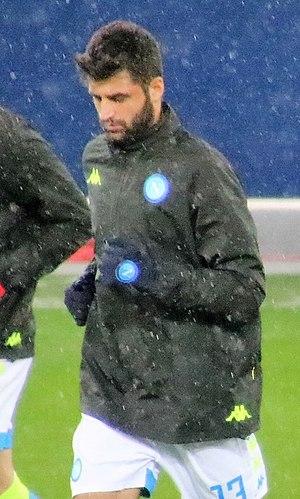
Sebastiano Luperto, né le 6 septembre 1996 à Lecce, est un footballeur italien, évoluant au poste de défenseur au SSC Napoli.